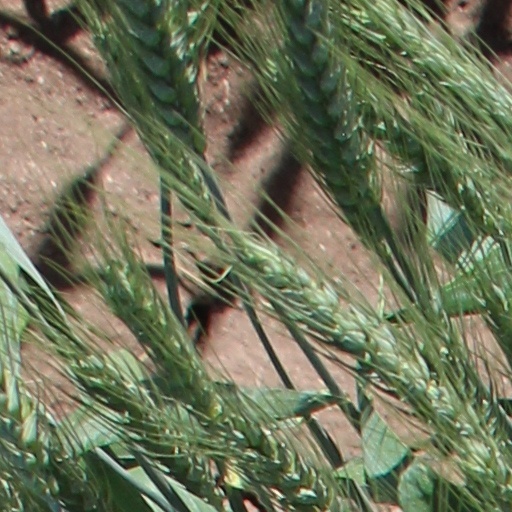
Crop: wheat